War Horse (play)

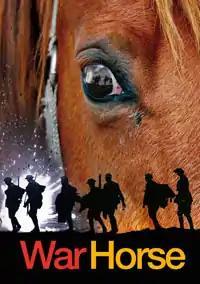
War Horse stageplay advertising poster

War Horse is a play based on the book of the same name by writer Michael Morpurgo, adapted for stage by Nick Stafford. Originally Morpurgo thought "they must be mad" to try to make a play from his best-selling 1982 novel; but the play was a great success. The play's West End and Broadway productions are directed by Marianne Elliott and Tom Morris; it features life-size horse puppets by the Handspring Puppet Company of South Africa, the movements of which were choreographed by Toby Sedgwick.